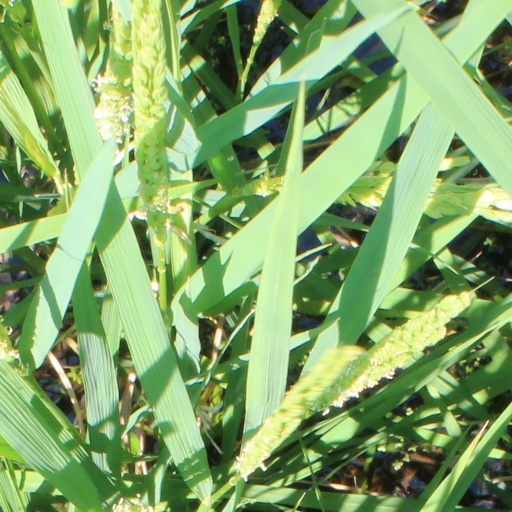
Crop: rice